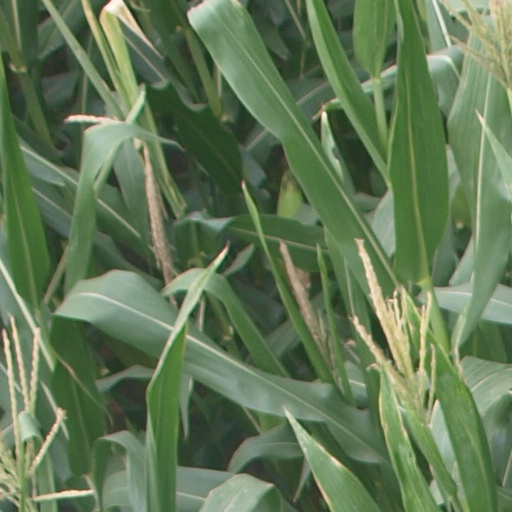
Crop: maize; corn